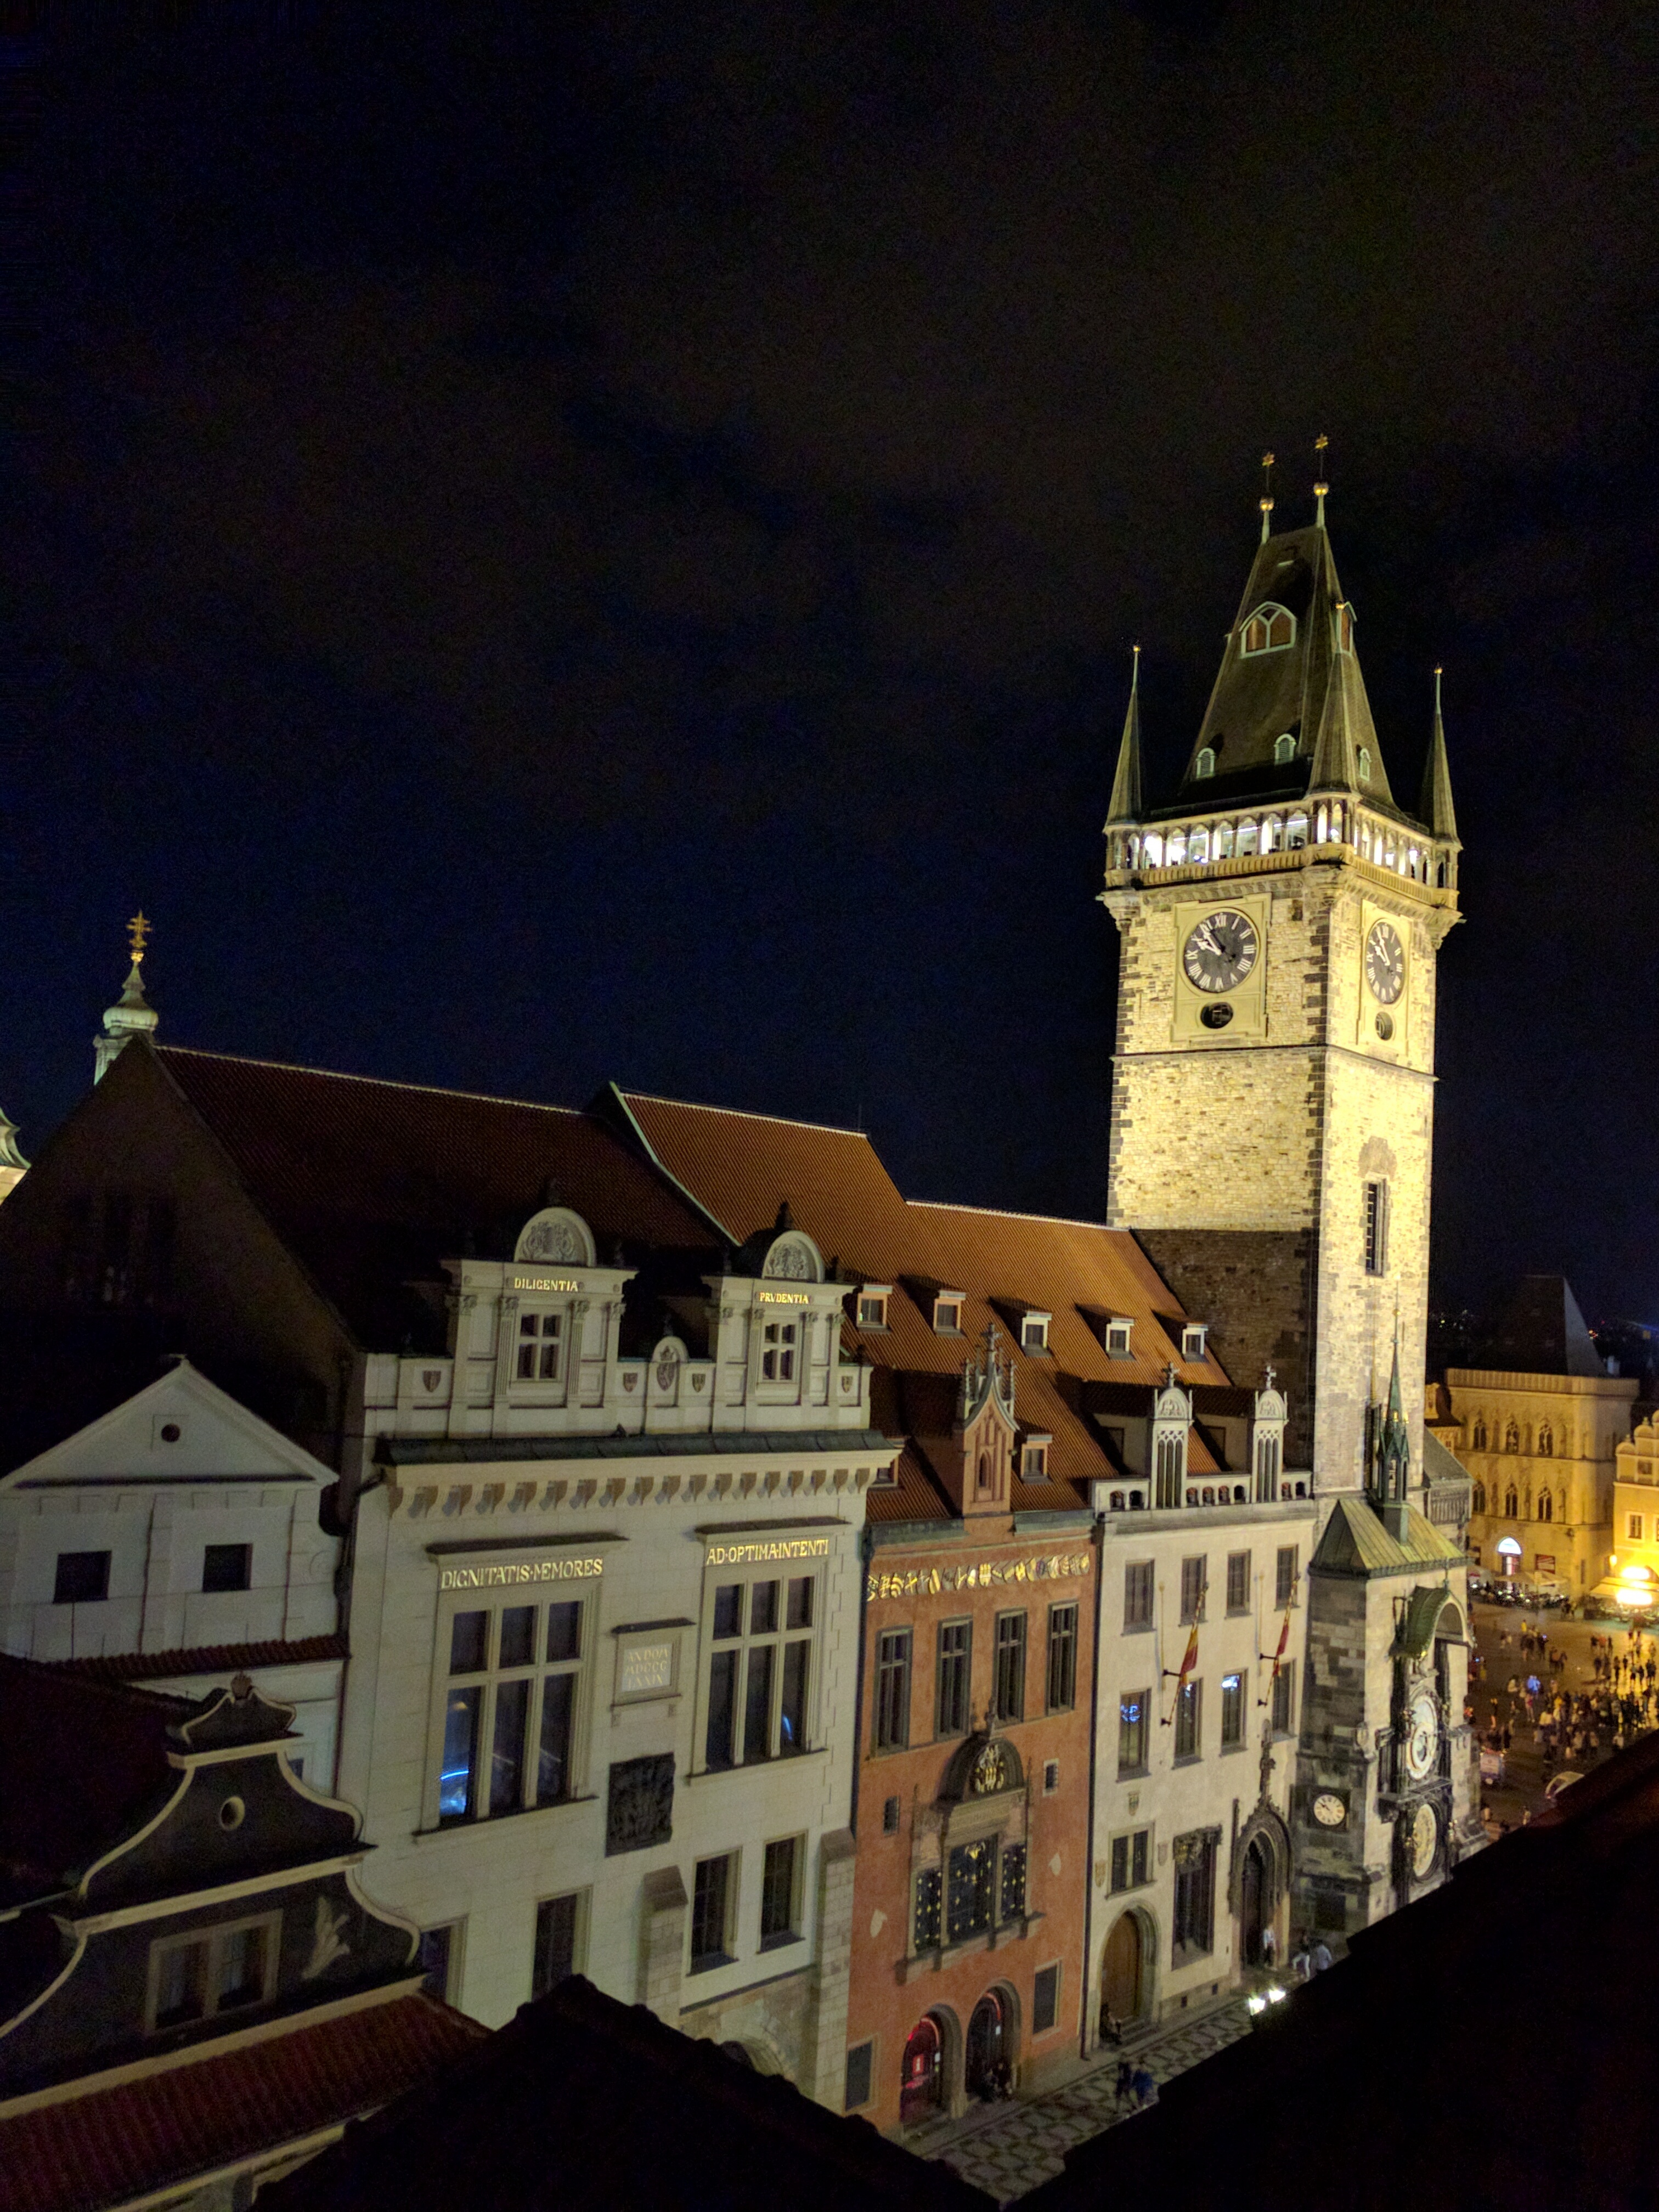
light, architecture, sunset, night, town, old, cityscape, travel, evening, twilight, reflection, tower, castle, landmark, darkness, prague, medieval, heritage, shape, czech, illumination, prague night